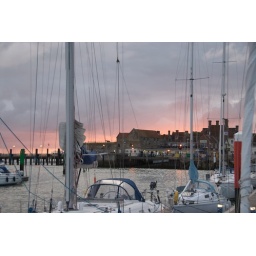
Red sky in Morning......Last morning of the holiday in Yarmouth. Forecast: SW 5 to 7, and boy did it blow...